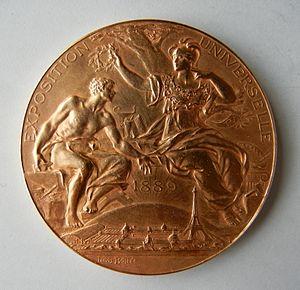
Médaille République française. Exposition universelle de Paris 1889. http://fr.wikipedia.org/wiki/Exposition_universelle_de_Paris_de_1889 Décernée à Gaston TISSANDIER (1843 – 1899) scientifique et aérostier français. Père de Paul Tissandier (1881 - 1945), pionnier de l'aviation française. Frère de Albert Charles Tissandier (1839 - 1906), architecte, un aéronaute et un voyageur français. http://fr.wikipedia.org/wiki/Gaston_Tissandier Graveur
L'Exposition universelle de Paris de 1889 est la dixième Exposition universelle organisée. Elle se tient du 5 mai au 31 octobre 1889. Son thème est la Révolution française, dans le cadre du centenaire de cet événement. C'est à l'occasion de cette Exposition commémorative que la tour Eiffel est construite.
Louis-Alexandre Bottée, né le 14 mars 1852 à Paris où il est mort le 14 novembre 1940, est un médailleur français.
Gaston Tissandier, né le 21 novembre 1843 à Paris où il est mort le 30 août 1899, est un scientifique et aérostier français.